Pentax SF7

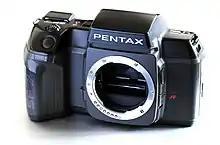
Pentax SF7

The Pentax SF7 was a camera from the Japanese Pentax brand, manufactured by the Asahi Optical Co., Ltd. (called PENTAX Corporation since 2002). It is also known as the Pentax SF10 in the United States, and was first produced in 1988. It was Pentax's third Autofocus 35mm SLR after the Pentax ME F and the very similar Pentax SFX.